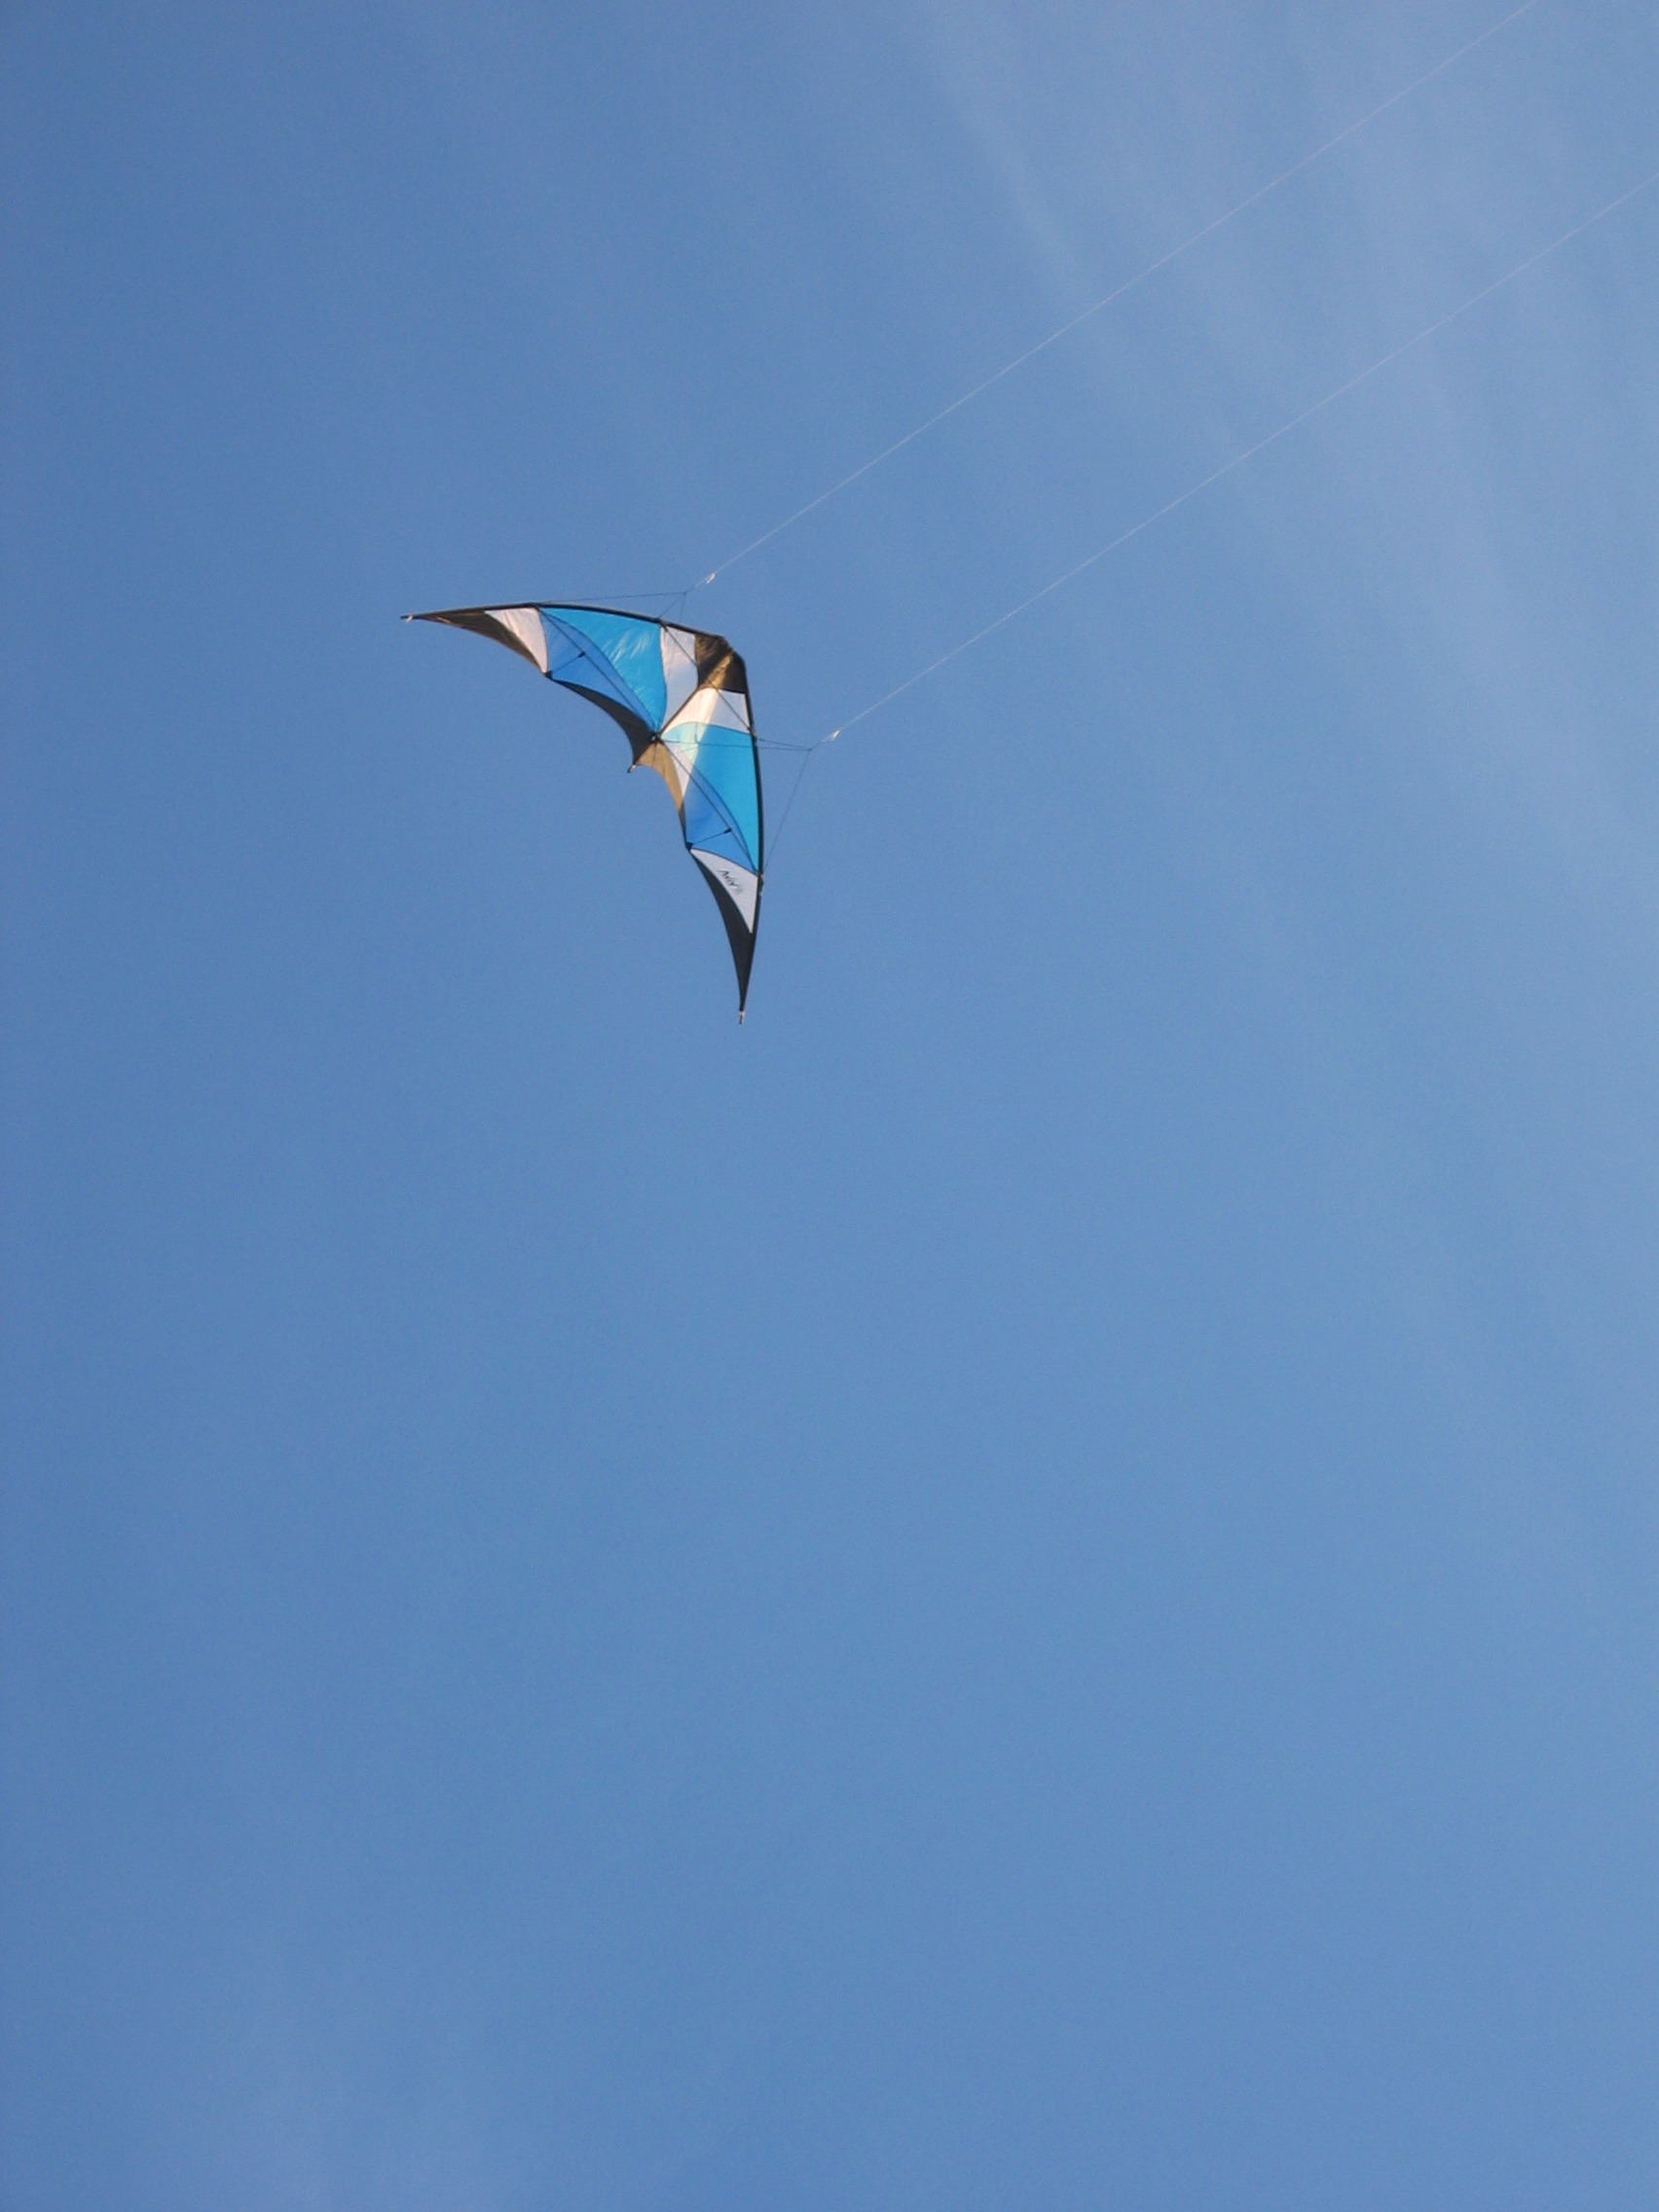
wing, sky, wind, fly, kite, blue, extreme sport, toy, sports, dragon, steering dragon, windsports, kite sports, individual sports, sport kite